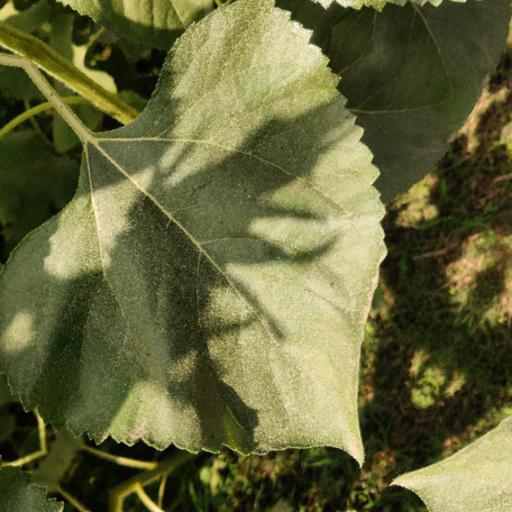
Label: Fresh_leaf